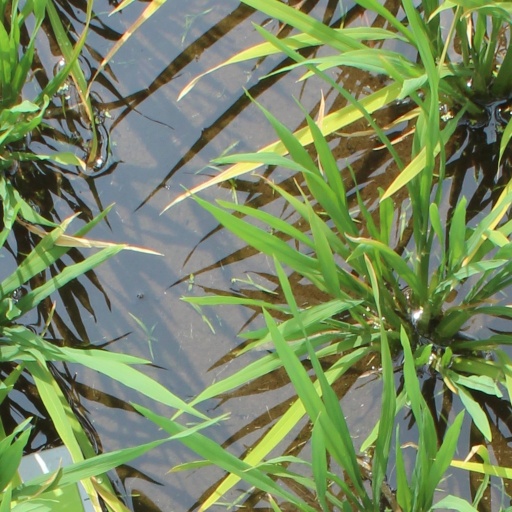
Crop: rice